Ephraim Cleveland House

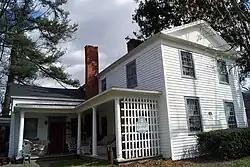
Ephraim Cleveland House

Ephraim Cleveland House is an American historic home in the town of Naples in Ontario County, New York. It was built in the vernacular Federal style around 1794, and was expanded in the 1840s and '50s. It is a two-story, five-bay dwelling, and possesses a distinctive Federal-style entrance, featuring a paneled door with half sidelights and a blind elliptical fanlight.